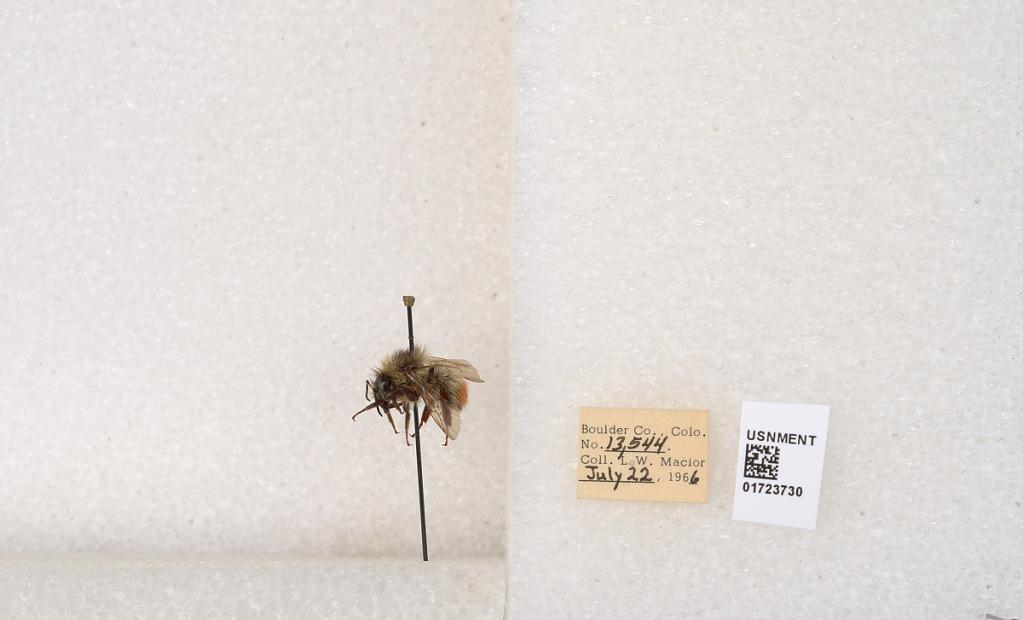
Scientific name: Bombus flavifrons Cresson
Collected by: L. Macior
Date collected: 1966-7-22
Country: United States
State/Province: Colorado
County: Boulder
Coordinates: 40.0925, -105.358